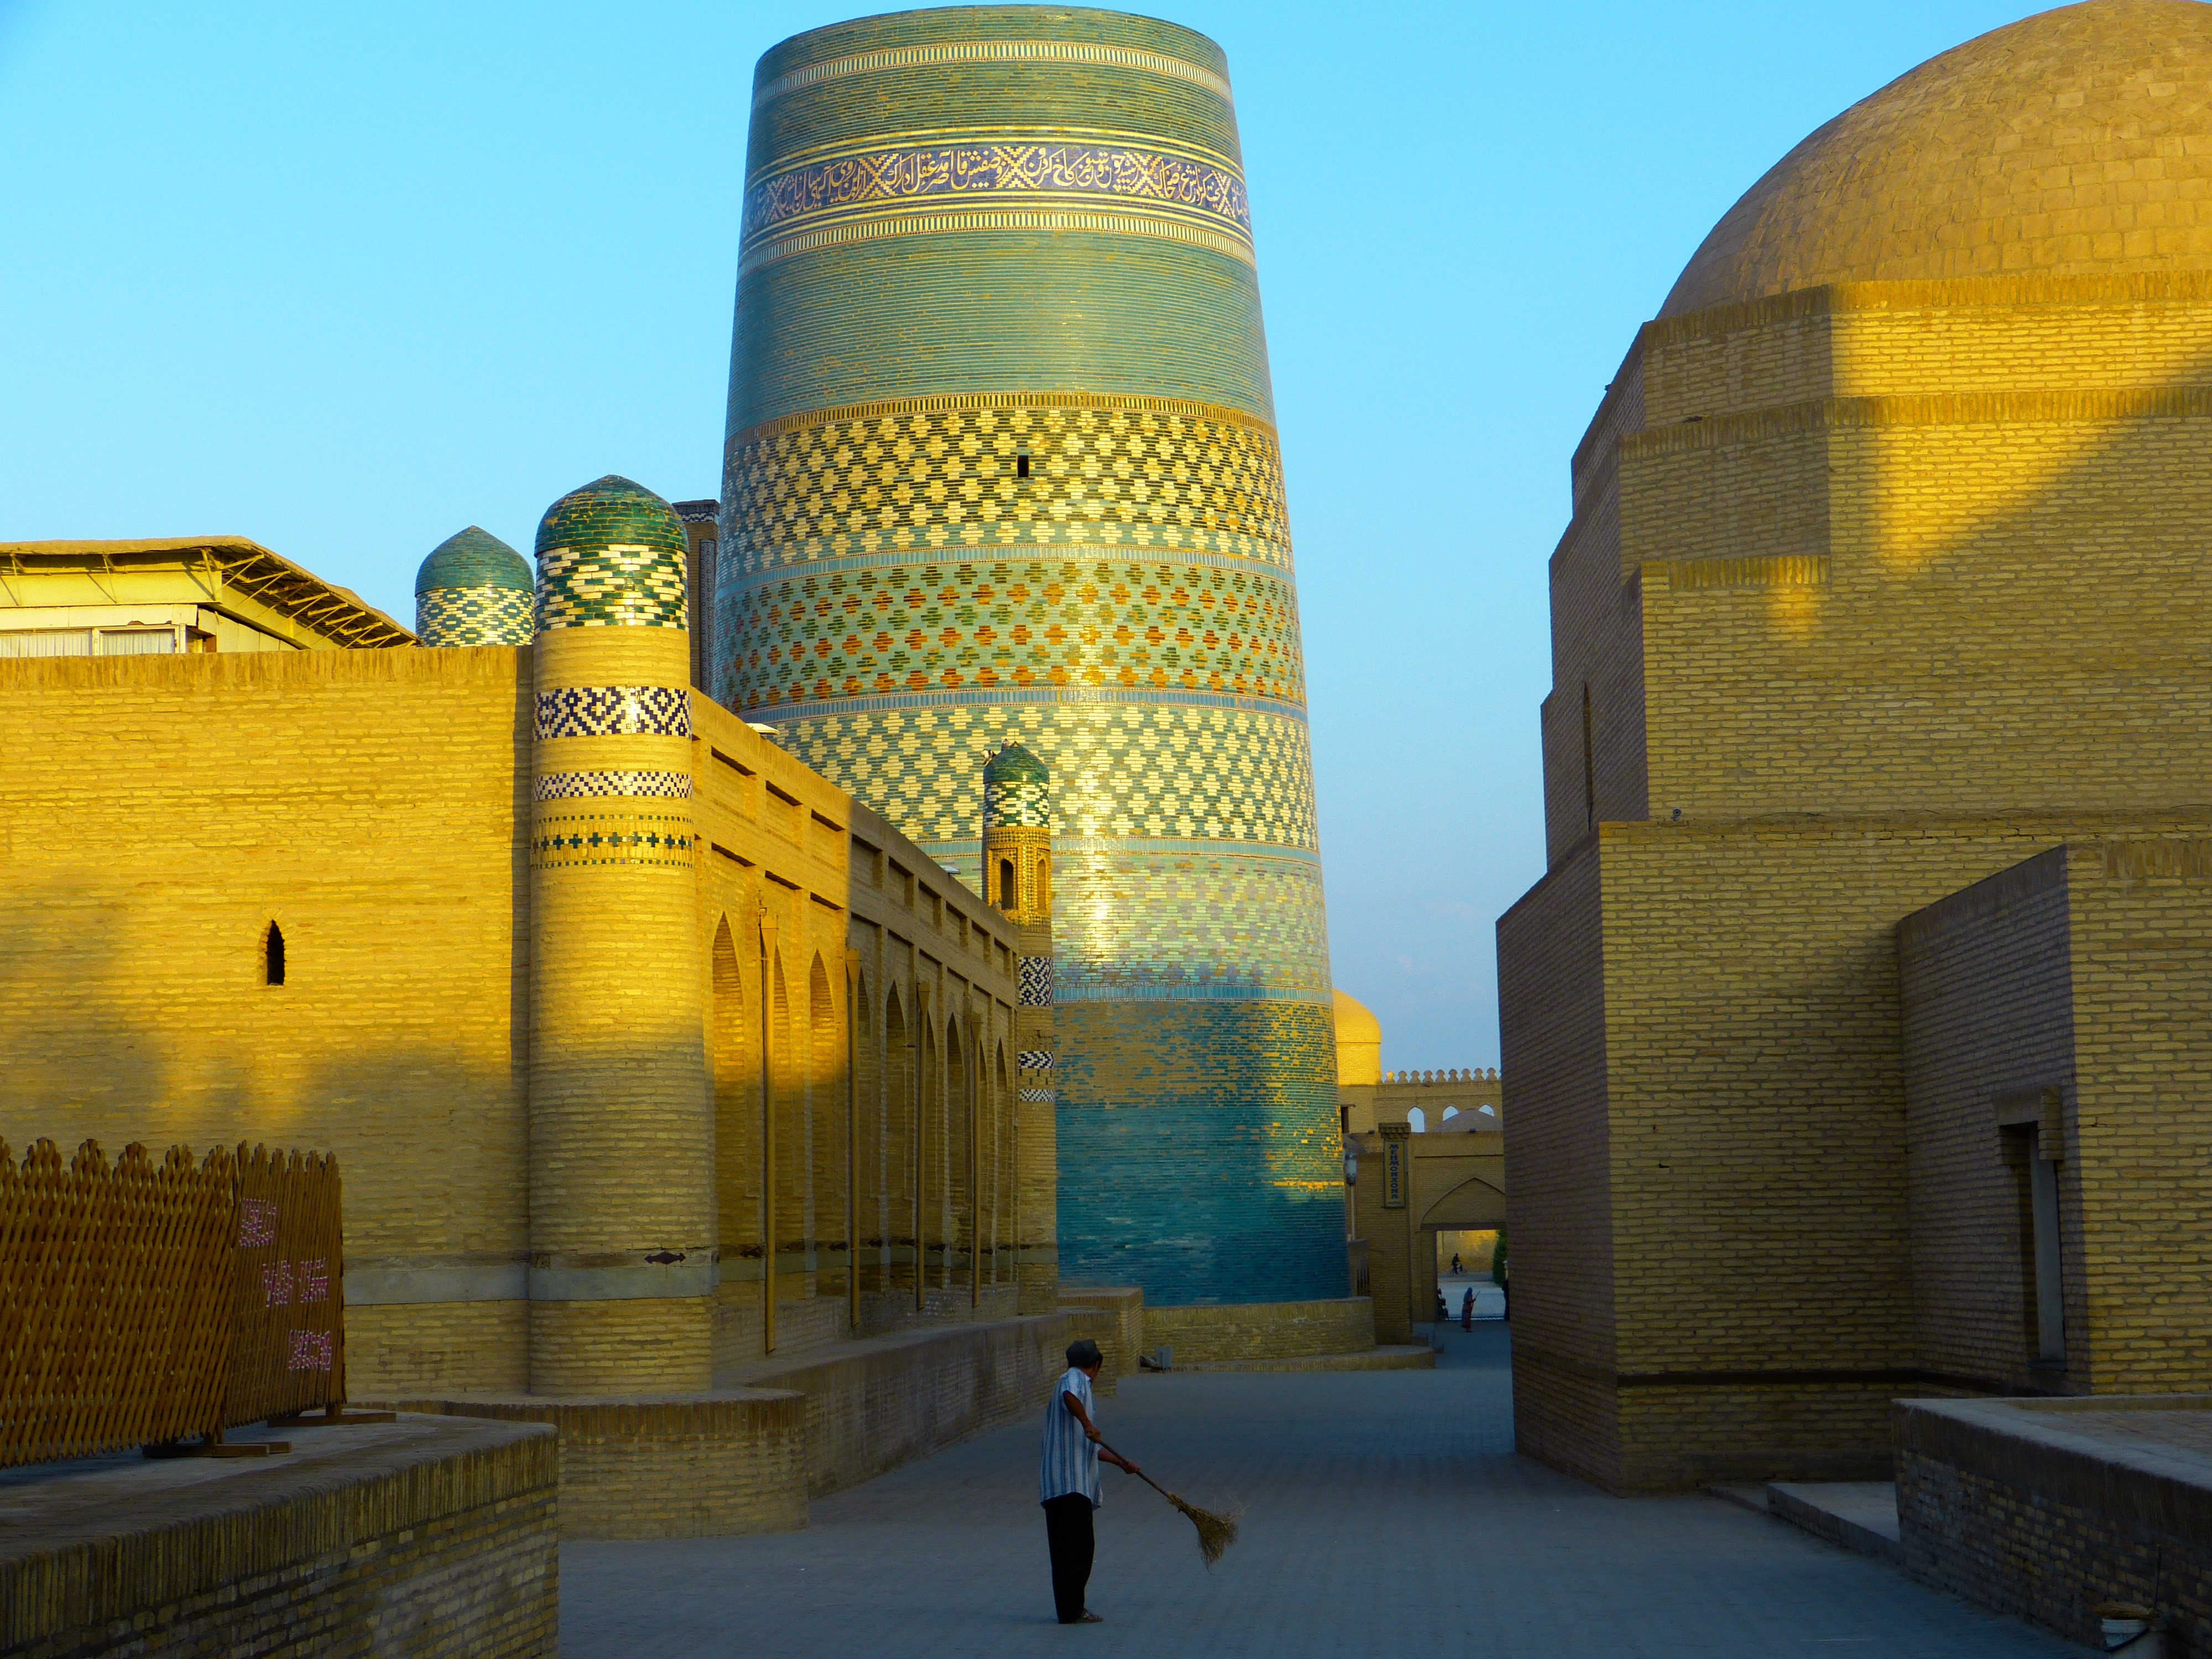
architecture, morning, building, skyscraper, evening, reflection, tower, landmark, mosque, tourist attraction, morgenstimmung, return, uzbekistan, khiva, sweep, street sweeper, kalta minor, short minaret